Nøklevann

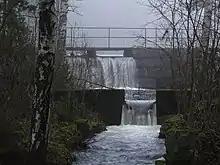
The Nøklevann Dam at Rustadsaga.

Nøklevann is a lake in Østmarka in Oslo, Norway. It has a surface area of 0.8 km, and is 163 meters above sea level. The lake drains through Ljanselva to Bunnefjorden. It is a former drinking water supply for Oslo.